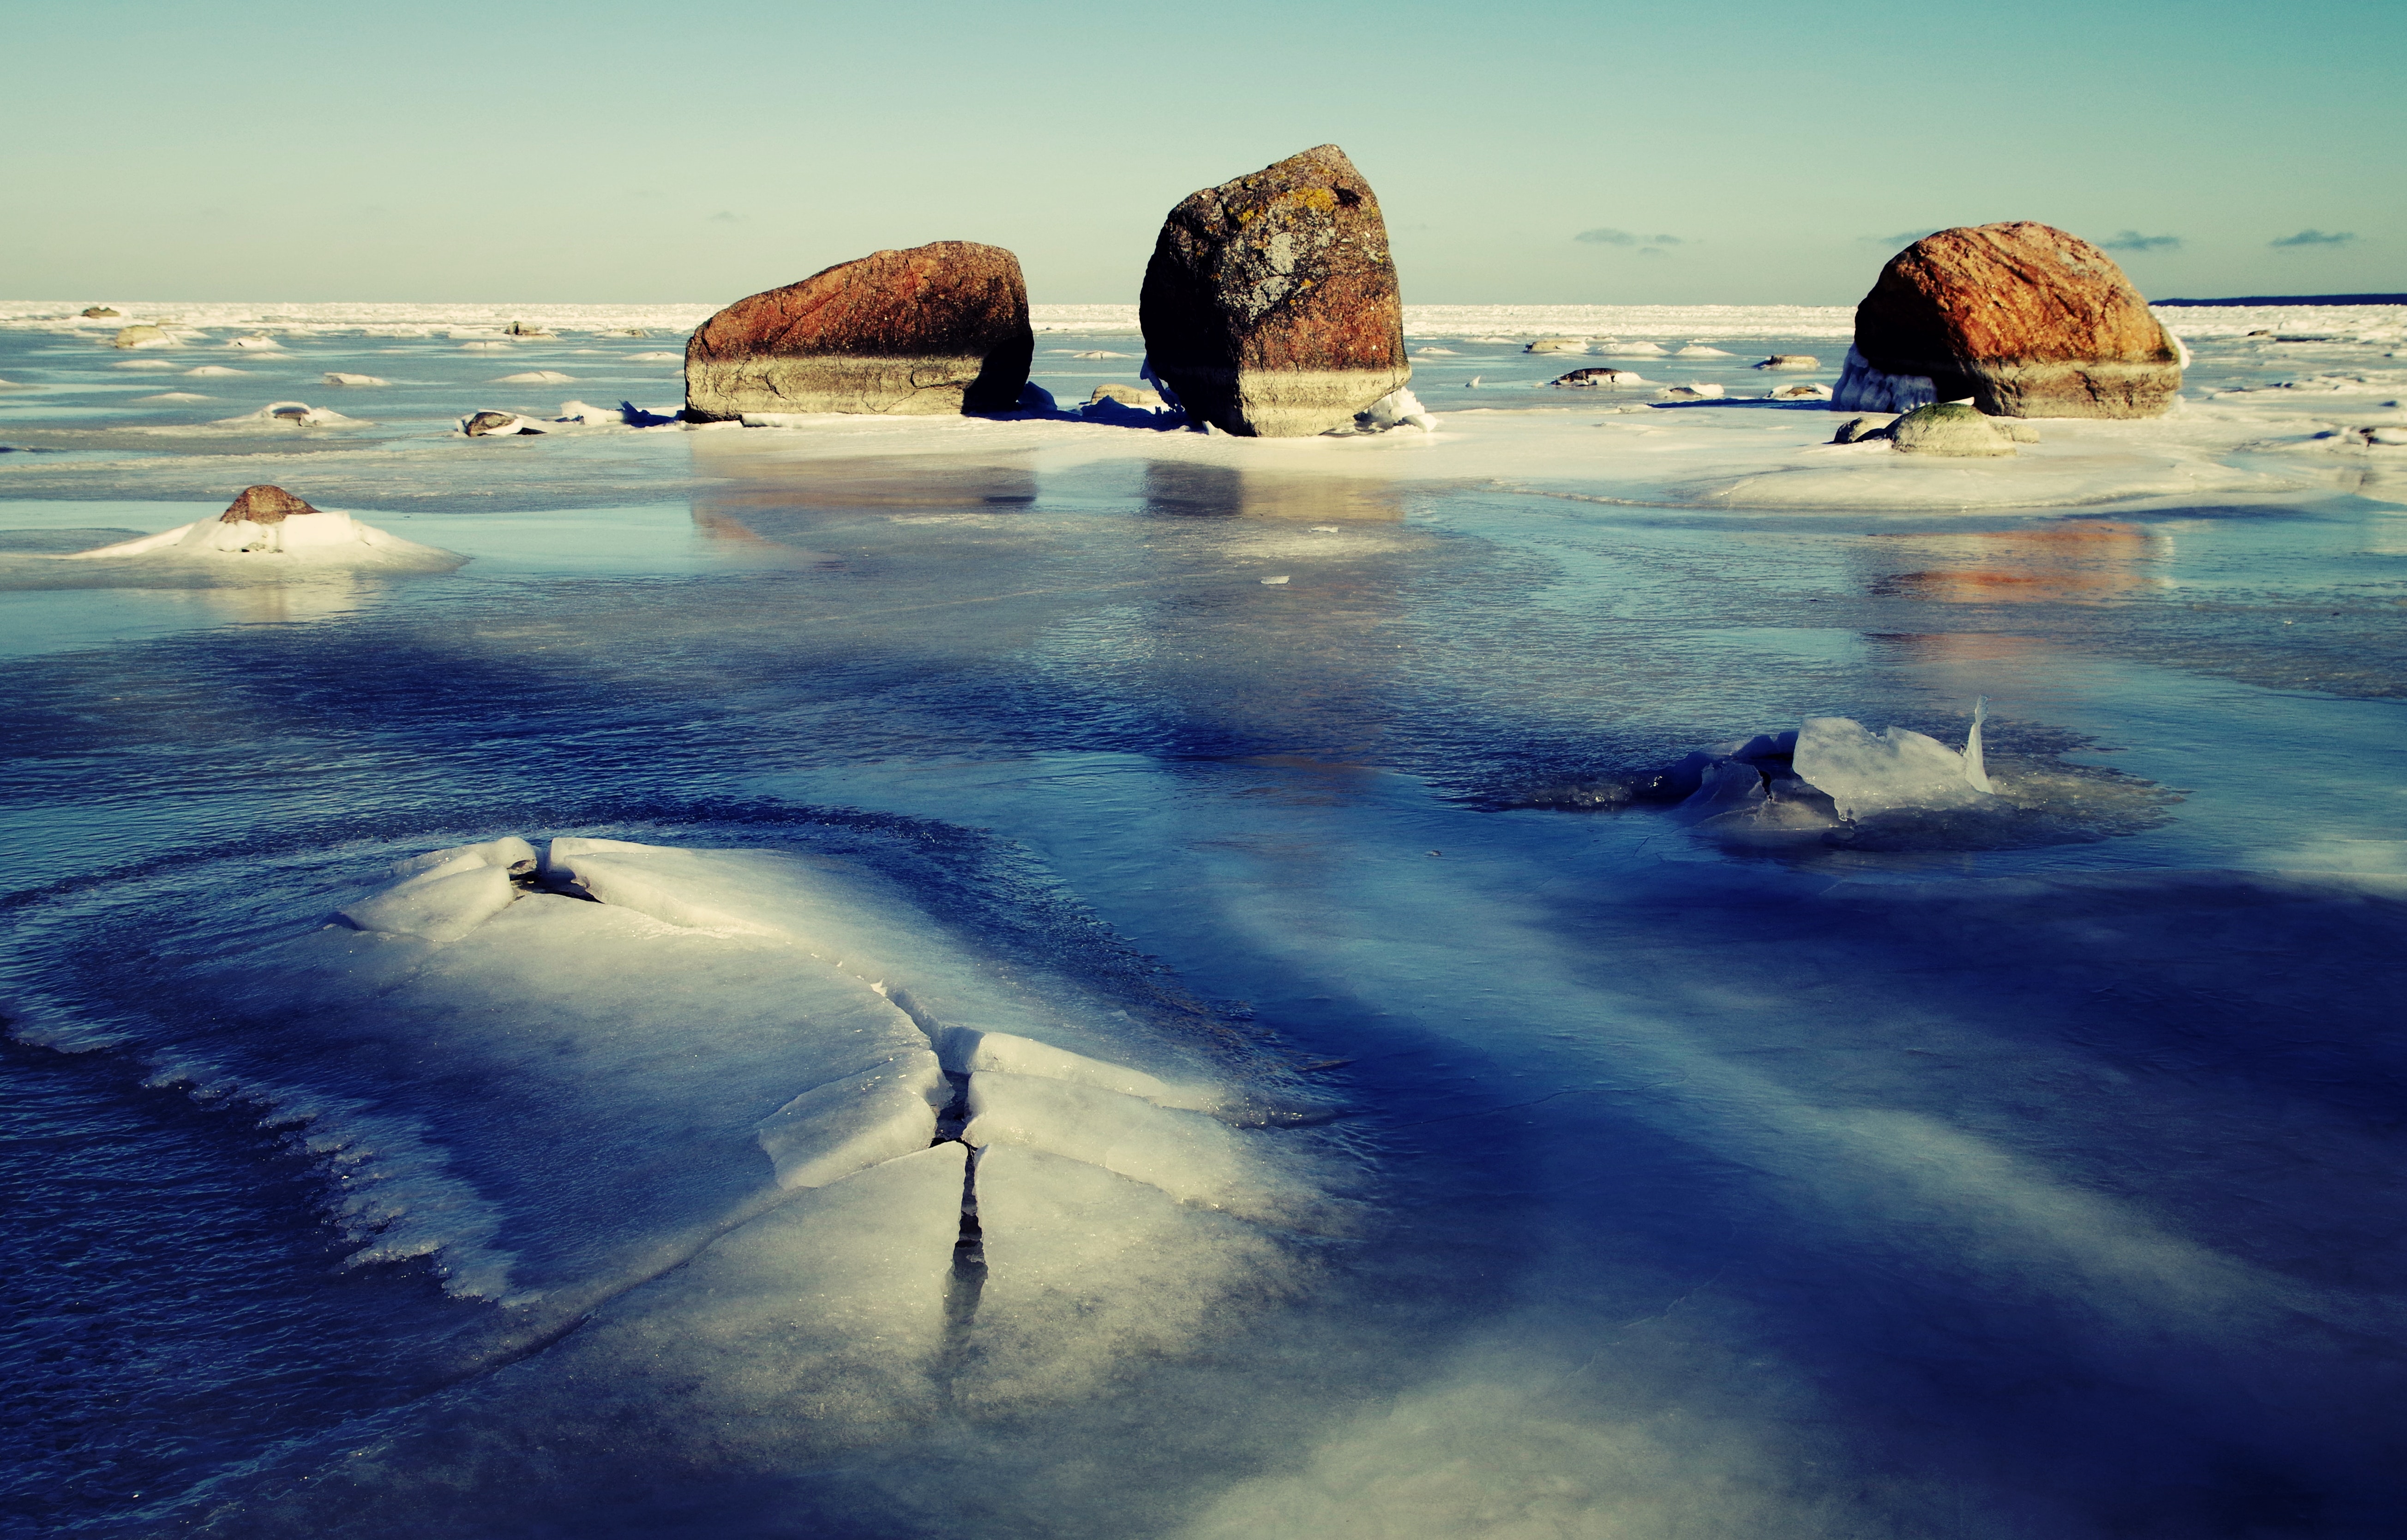
sky, body of water, natural landscape, ocean, water, sea, nature, rock, blue, cloud, calm, beach, coast, ice, horizon, shore, atmosphere, landscape, coastal and oceanic landforms, reflection, wave, mountain, wind wave, sea ice, sunset, winter, tide, formation, world, meteorological phenomenon, tourism, ice cap